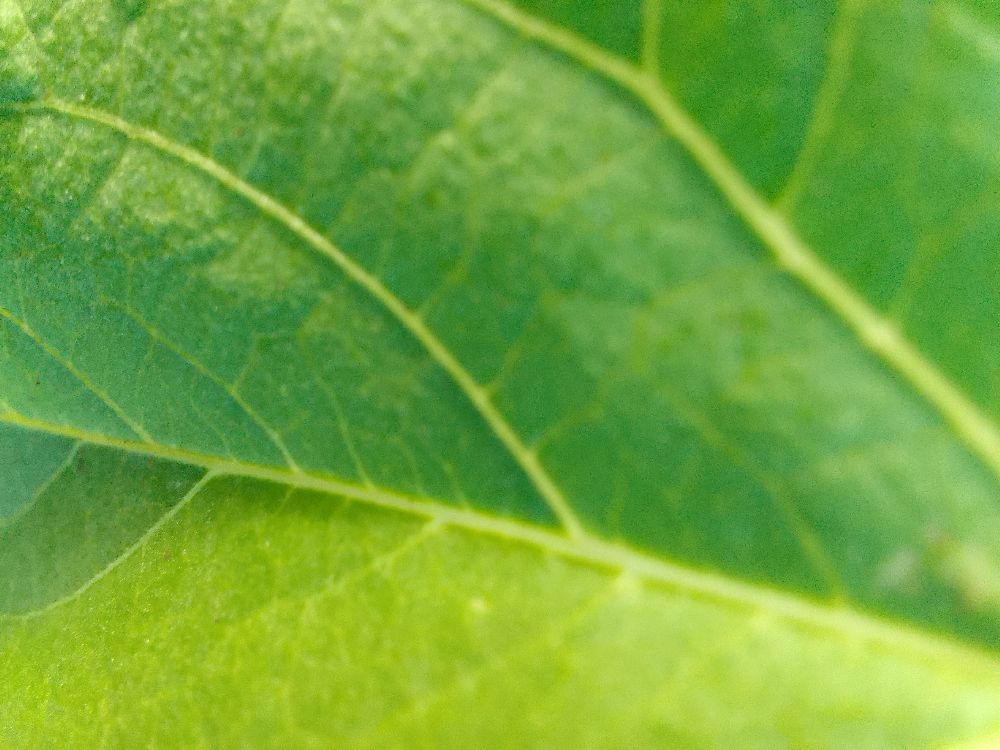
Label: healthy